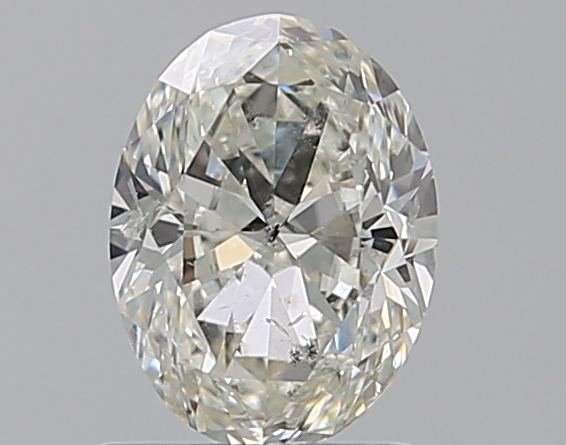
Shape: oval
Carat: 1.2
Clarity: SI2
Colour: J
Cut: GD
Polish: EX
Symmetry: GD
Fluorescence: ST
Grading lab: GIA
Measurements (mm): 7.72 x 5.78 x 3.77